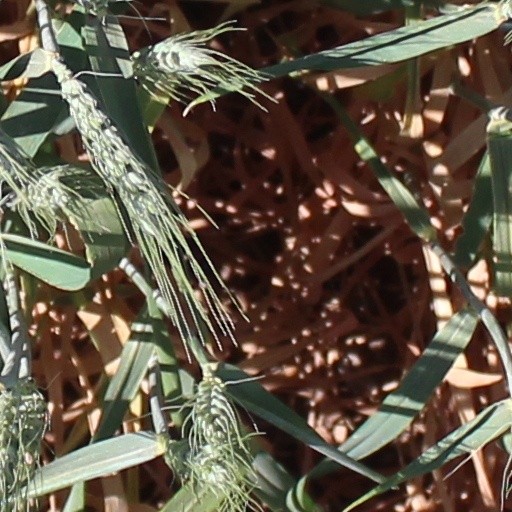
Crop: wheat